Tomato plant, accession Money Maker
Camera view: horizontal (90 deg, fisheye); turntable rotation: 270 degrees
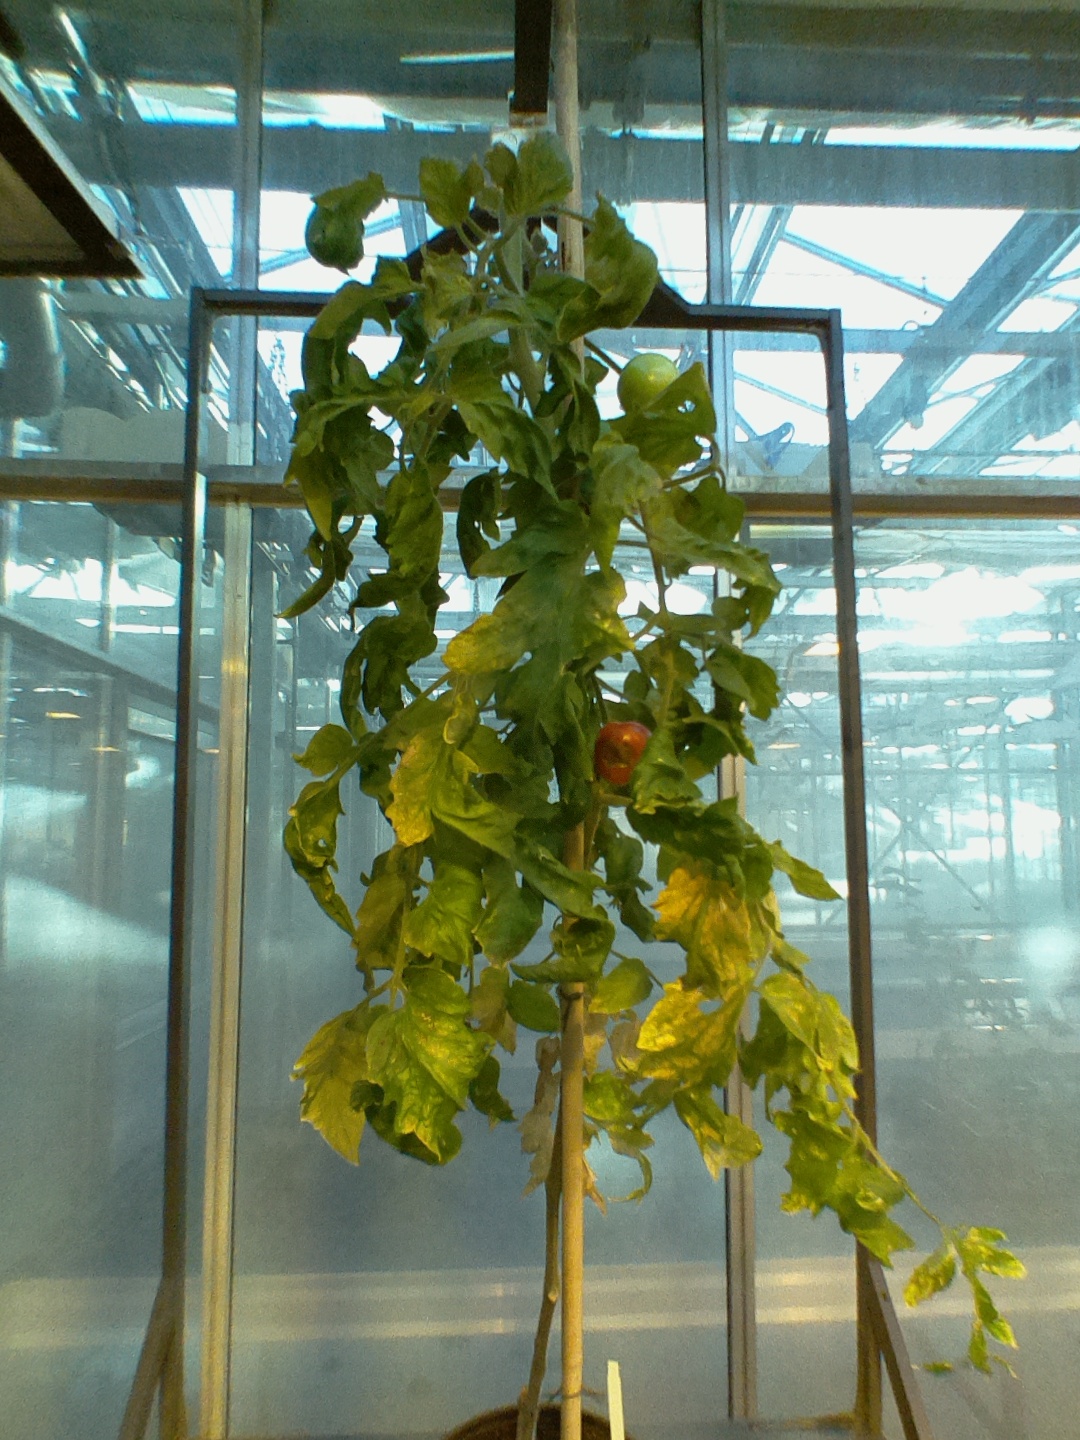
BBCH growth stage 81: 10%-20% of fruits show typical fully ripe color